Capsizing

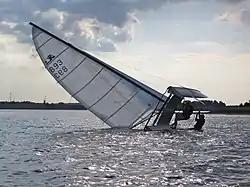
Righting a capsized Hobie Cat

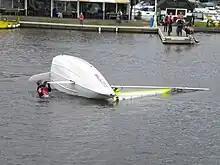
Practice: righting a sailing dinghy after a deliberate capsize on Wroxham Broad

Intermediate sailors are encouraged to capsize their dinghies in a safe location with supervision at least once to become acquainted with their boat's floating properties and the capsize process. The boat is then righted, bailed out, and the sails reset, so that in the event of an uncontrolled capsize, the boat and its occupants are familiar with the procedure and may recover.